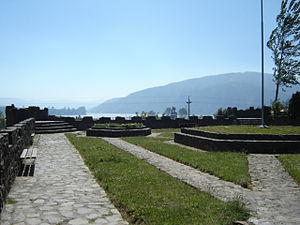
Hualqui est une ville et une commune du Chili faisant partie de la province de Concepción, elle-même rattachée à la région du Biobío.